Adams–Onís Treaty

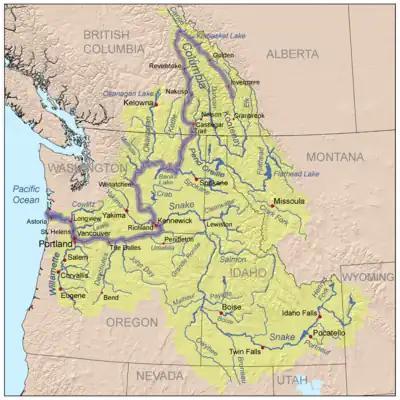
The Columbia River Basin

In 1521, the Spanish Empire created the "Virreinato de Nueva España" (Viceroyalty of New Spain) to govern its conquests in the Caribbean, North America, and later the Pacific Ocean. In 1682, La Salle claimed Louisiana for France. For the Spanish Empire, this was an intrusion into the northeastern frontier of New Spain. In 1691, Spain created the Province of Tejas in an attempt to inhibit French settlement west of the Mississippi River. Fearing the loss of his American territories in the Seven Years' War, King Louis XV of France ceded Louisiana to King Charles III of Spain with the secret Treaty of Fontainebleau in 1762. The Treaty of Paris of 1763 split Louisiana with the portion east of the Mississippi River (except for Île d'Orléans) becoming a part of British North America and the portion west of the river becoming the District of Louisiana within New Spain. This eliminated the French threat, and the Spanish provinces of Luisiana, Tejas, and Santa Fe de Nuevo México coexisted with only loosely defined borders. In 1800, French First Consul Napoleon Bonaparte forced King Charles IV of Spain to cede Louisiana to France with the secret Third Treaty of San Ildefonso. Spain continued to administer Louisiana until 1802 when Spain publicly transferred the district to France. The following year, Napoleon sold the territory to the United States to raise money for his military campaigns.